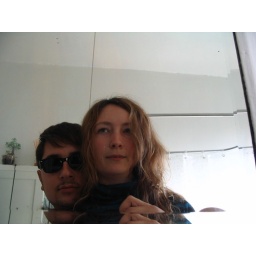
mirror in the bathroom I